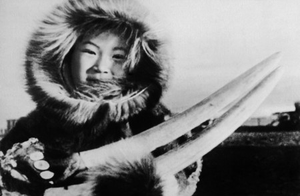
Les Yupiks de Sibérie, ou Eskimosses, sont un peuple indigène qui vit le long de la côte de la péninsule tchouktche à l'extrême nord-est de la Russie et sur l'île Saint-Laurent en Alaska ainsi que dans quelques localités de la côte est de la Tchoukotka et sur l'île Wrangel. Ils sont apparentés aux autres Yupiks de Russie et d'Alaska et parlent des langues yupik, qui appartiennent à la famille des langues eskimo-aléoutes. Ils vivent de la chasse à la baleine autorisée par la Commission baleinière internationale.